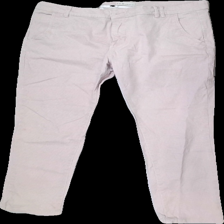
View: front
Type: Trousers
Category: Ladies
Brand: Not in the list
Brand text on label: S.C.W
Colors: Pink
Material: 100% Cotton
Pattern: Other
Cut: Tight
Damage: stains
Damage location: bottom right
Price range: <50
Recommended usage: Recycle
Description: Pink trousers